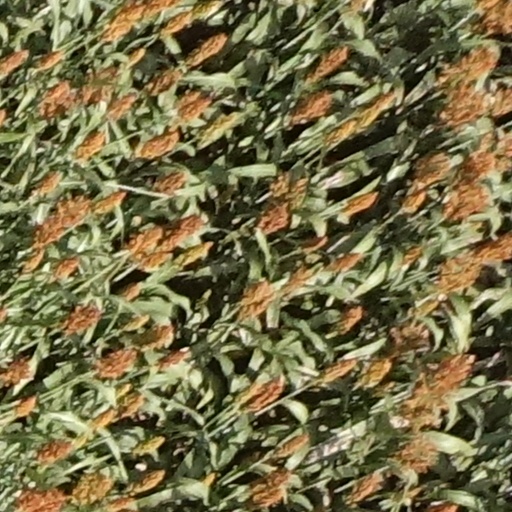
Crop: sorghum